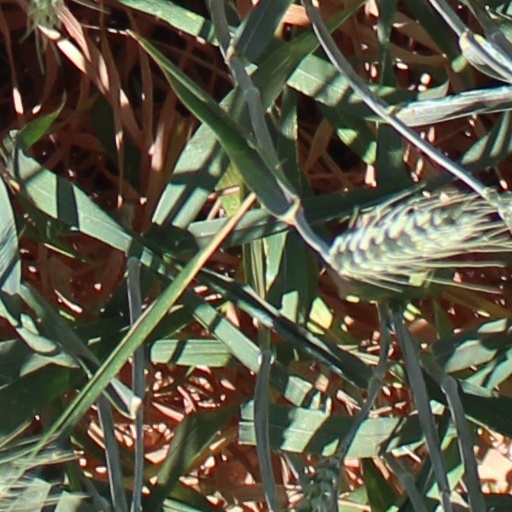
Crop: wheat